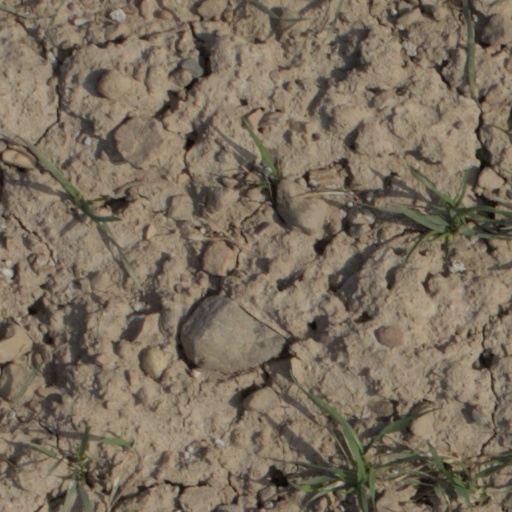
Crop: wheat